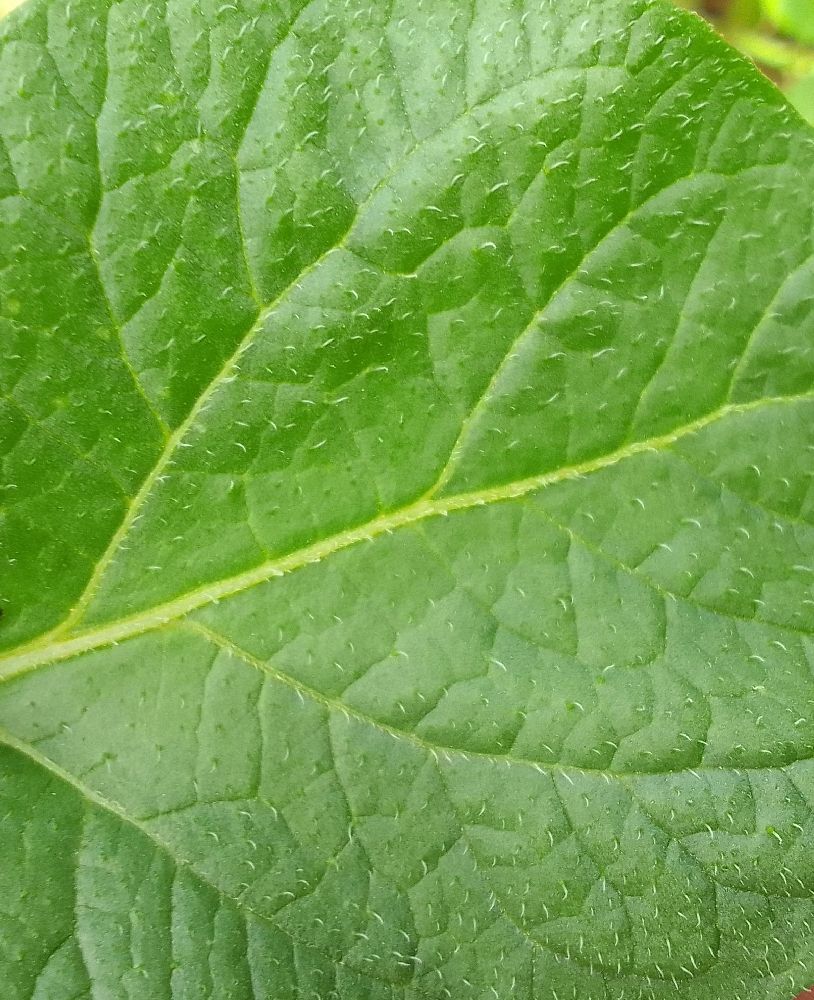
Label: Healthy